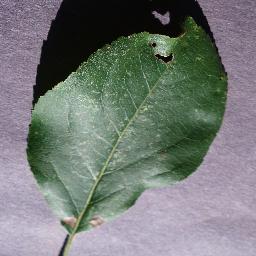
Label: Apple___Black_rot